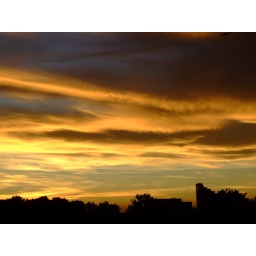
Another golden summer sunset, from our roof in East Putney. Putney, London. August 2007